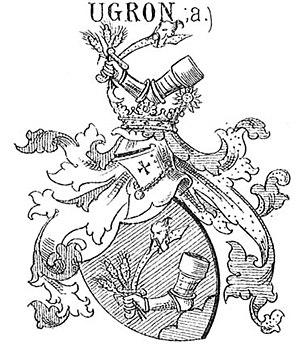
Blason de la famille hongroise Ugron d'Abránfalva.
Ugron d'Ábránfalva est le patronyme d'une ancienne famille de la noblesse hongroise.